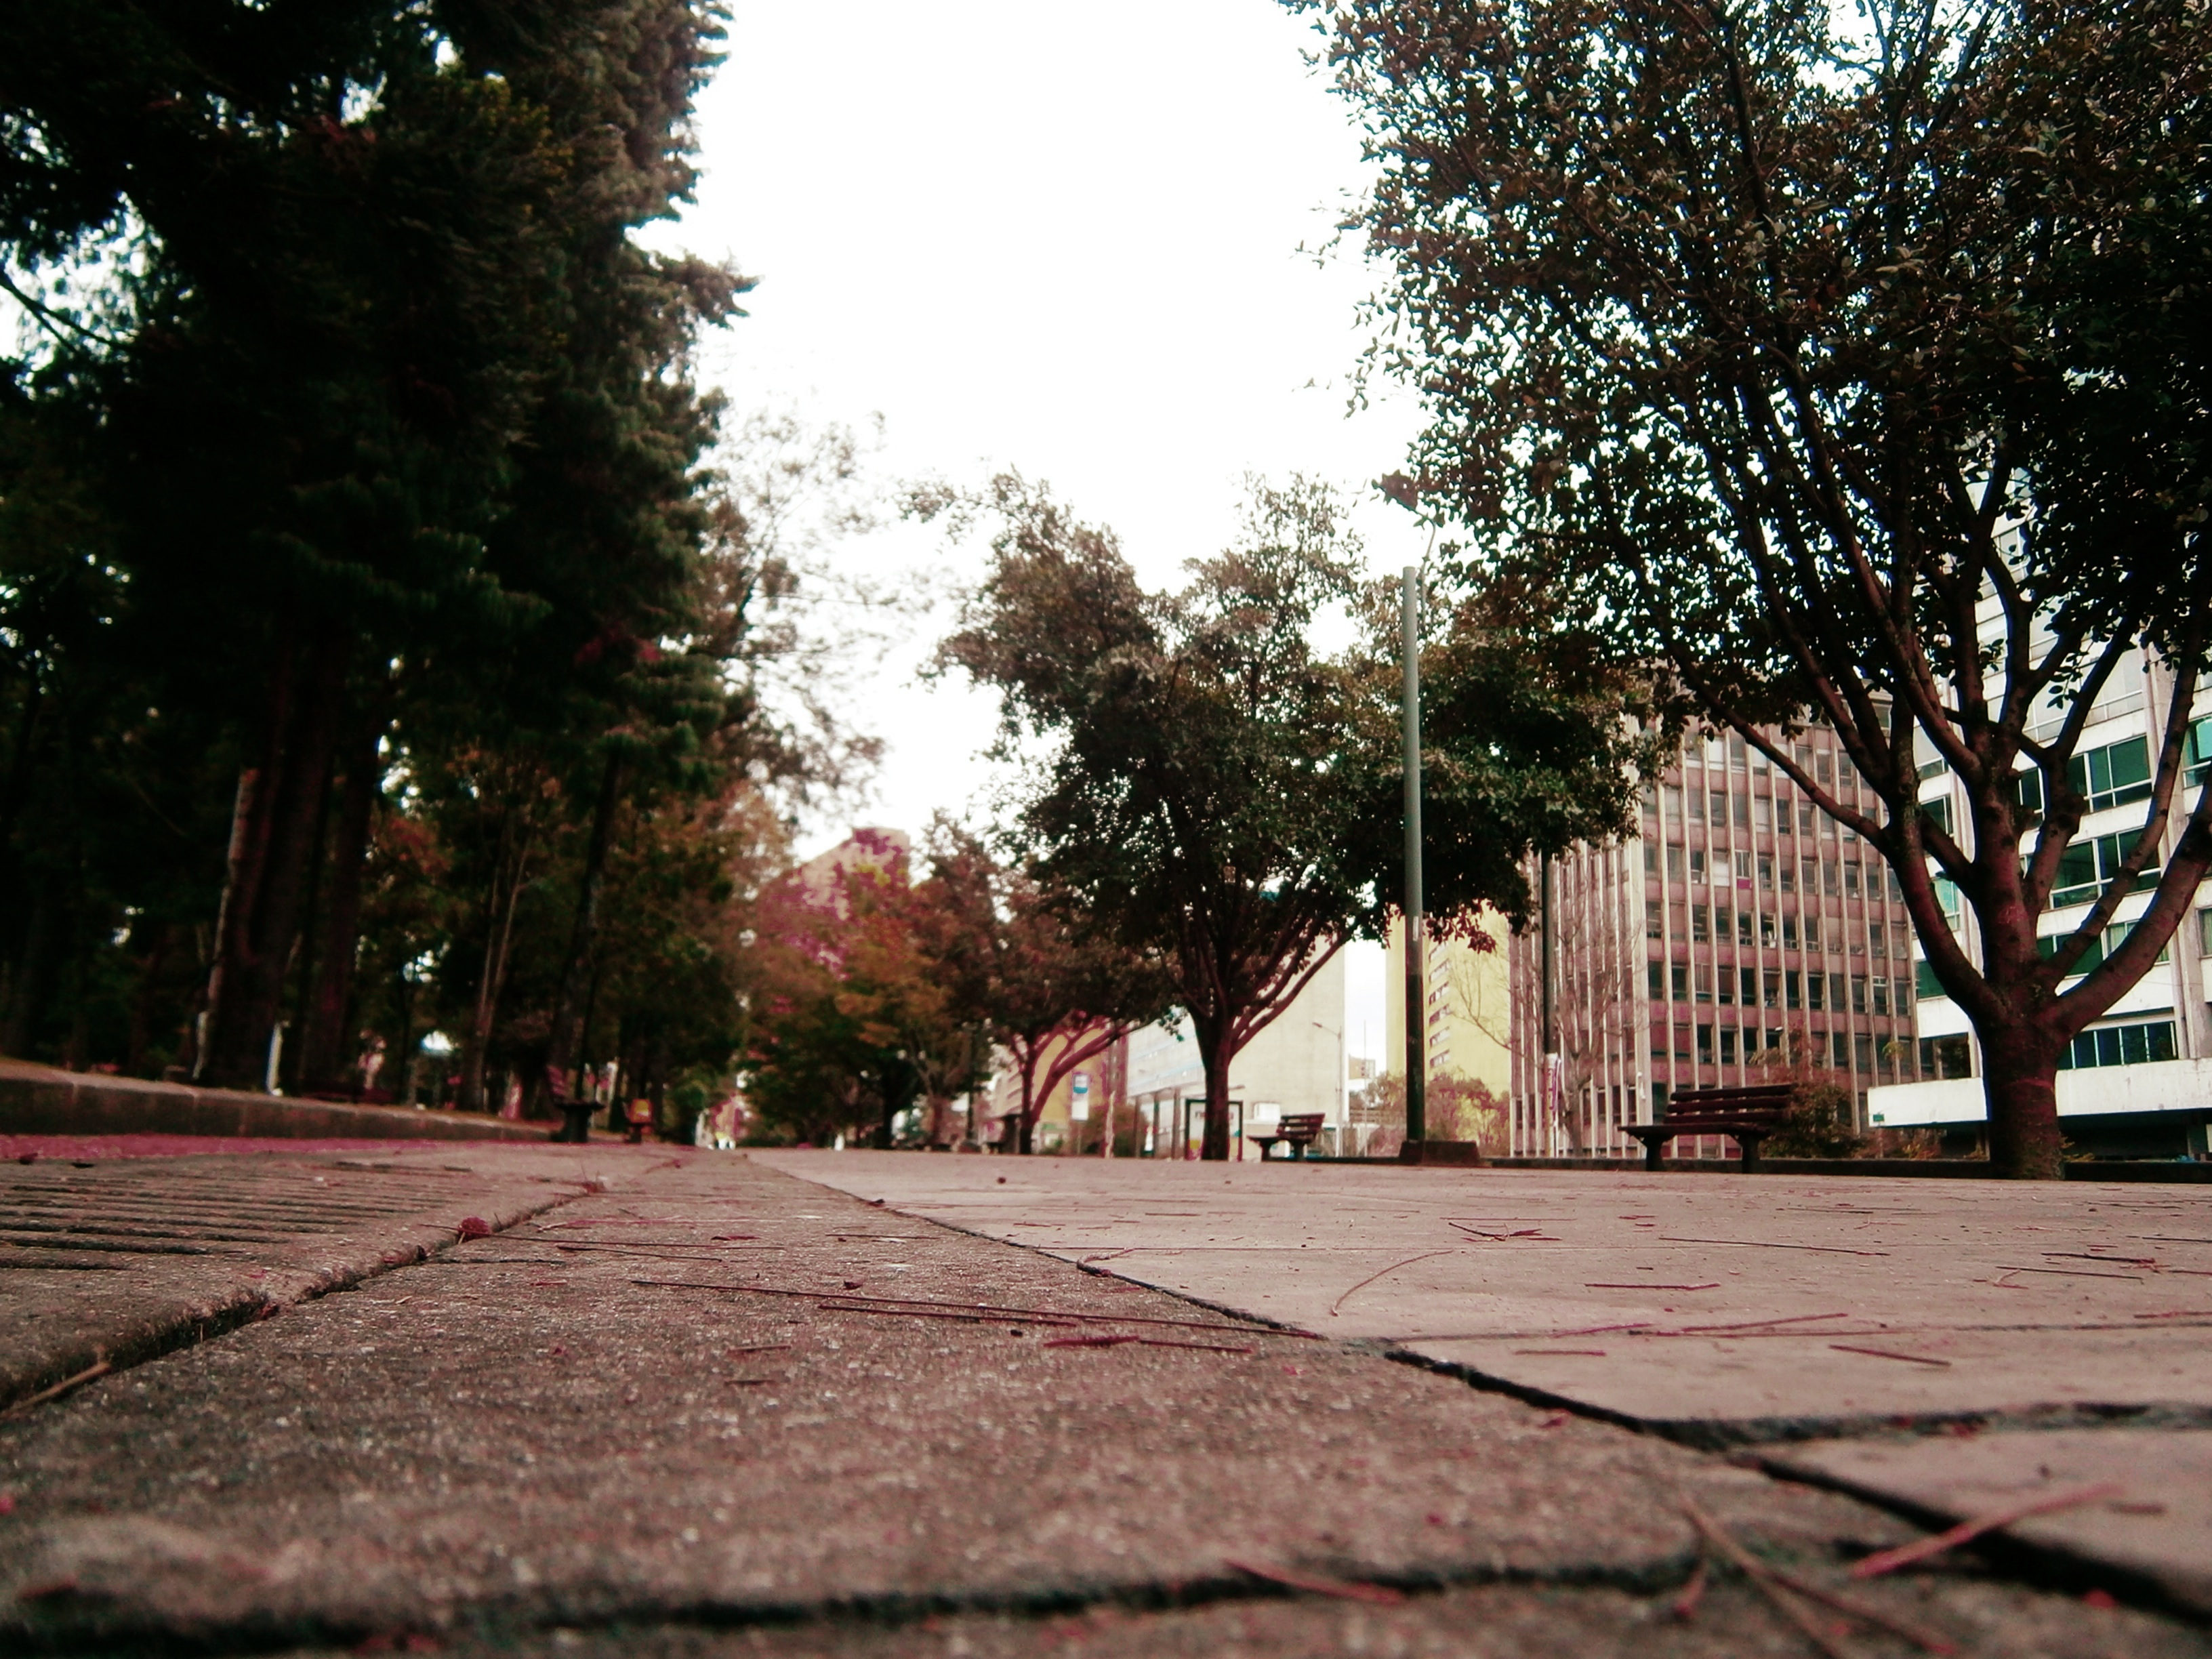
tree, road, street, sunlight, city, suburb, park, neighbourhood, urban area, residential area, woody plant